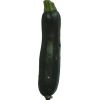
Label: Zucchini dark 1